Azoxy compounds

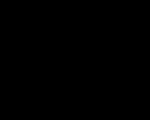
The structure of the azoxy functional group, where R is a substituent.

In chemistry, azoxy compounds are a group of organic compounds sharing a common functional group with the general structure . They are considered N-oxides of azo compounds. Azoxy compounds are 1,3-dipoles and cycloadd to double bonds. Most azoxy-containing compounds have aryl substituents.